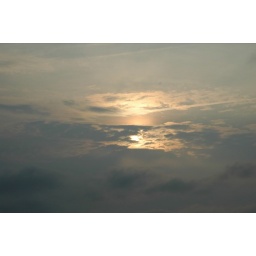
like a candle in the sky (thanks Zoe)